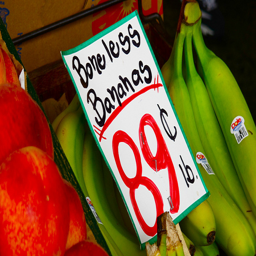
Bananas for sale at the grocery store in the fruit section.
A close-up photo of a sign saying boneless bananas.
A fruit stand showing a sale on boneless bananas.
A sign says boneless bananas on the display.
A "Boneless, Bananas, 89 cent/per pound sign" is sitting on a pile of Bananas near some apples.